European leopard

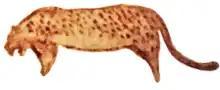
Paleolithic cave art of a leopard from Chauvet cave, France

The skulls of Late Pleistocene European leopards are medium-long, and their characteristics are closest to the "Panthera pardus tulliana" subspecies. An apparent depiction of a leopard in the Chauvet Cave shows a coat pattern similar to that of modern leopards but with an unspotted belly, presumably white. Like other mammals, leopards from the cold glacial periods of the Late Pleistocene are usually larger than those from the warm interglacial phases. As in modern leopards, there was a strong sexual dimorphism, with males being larger than females.